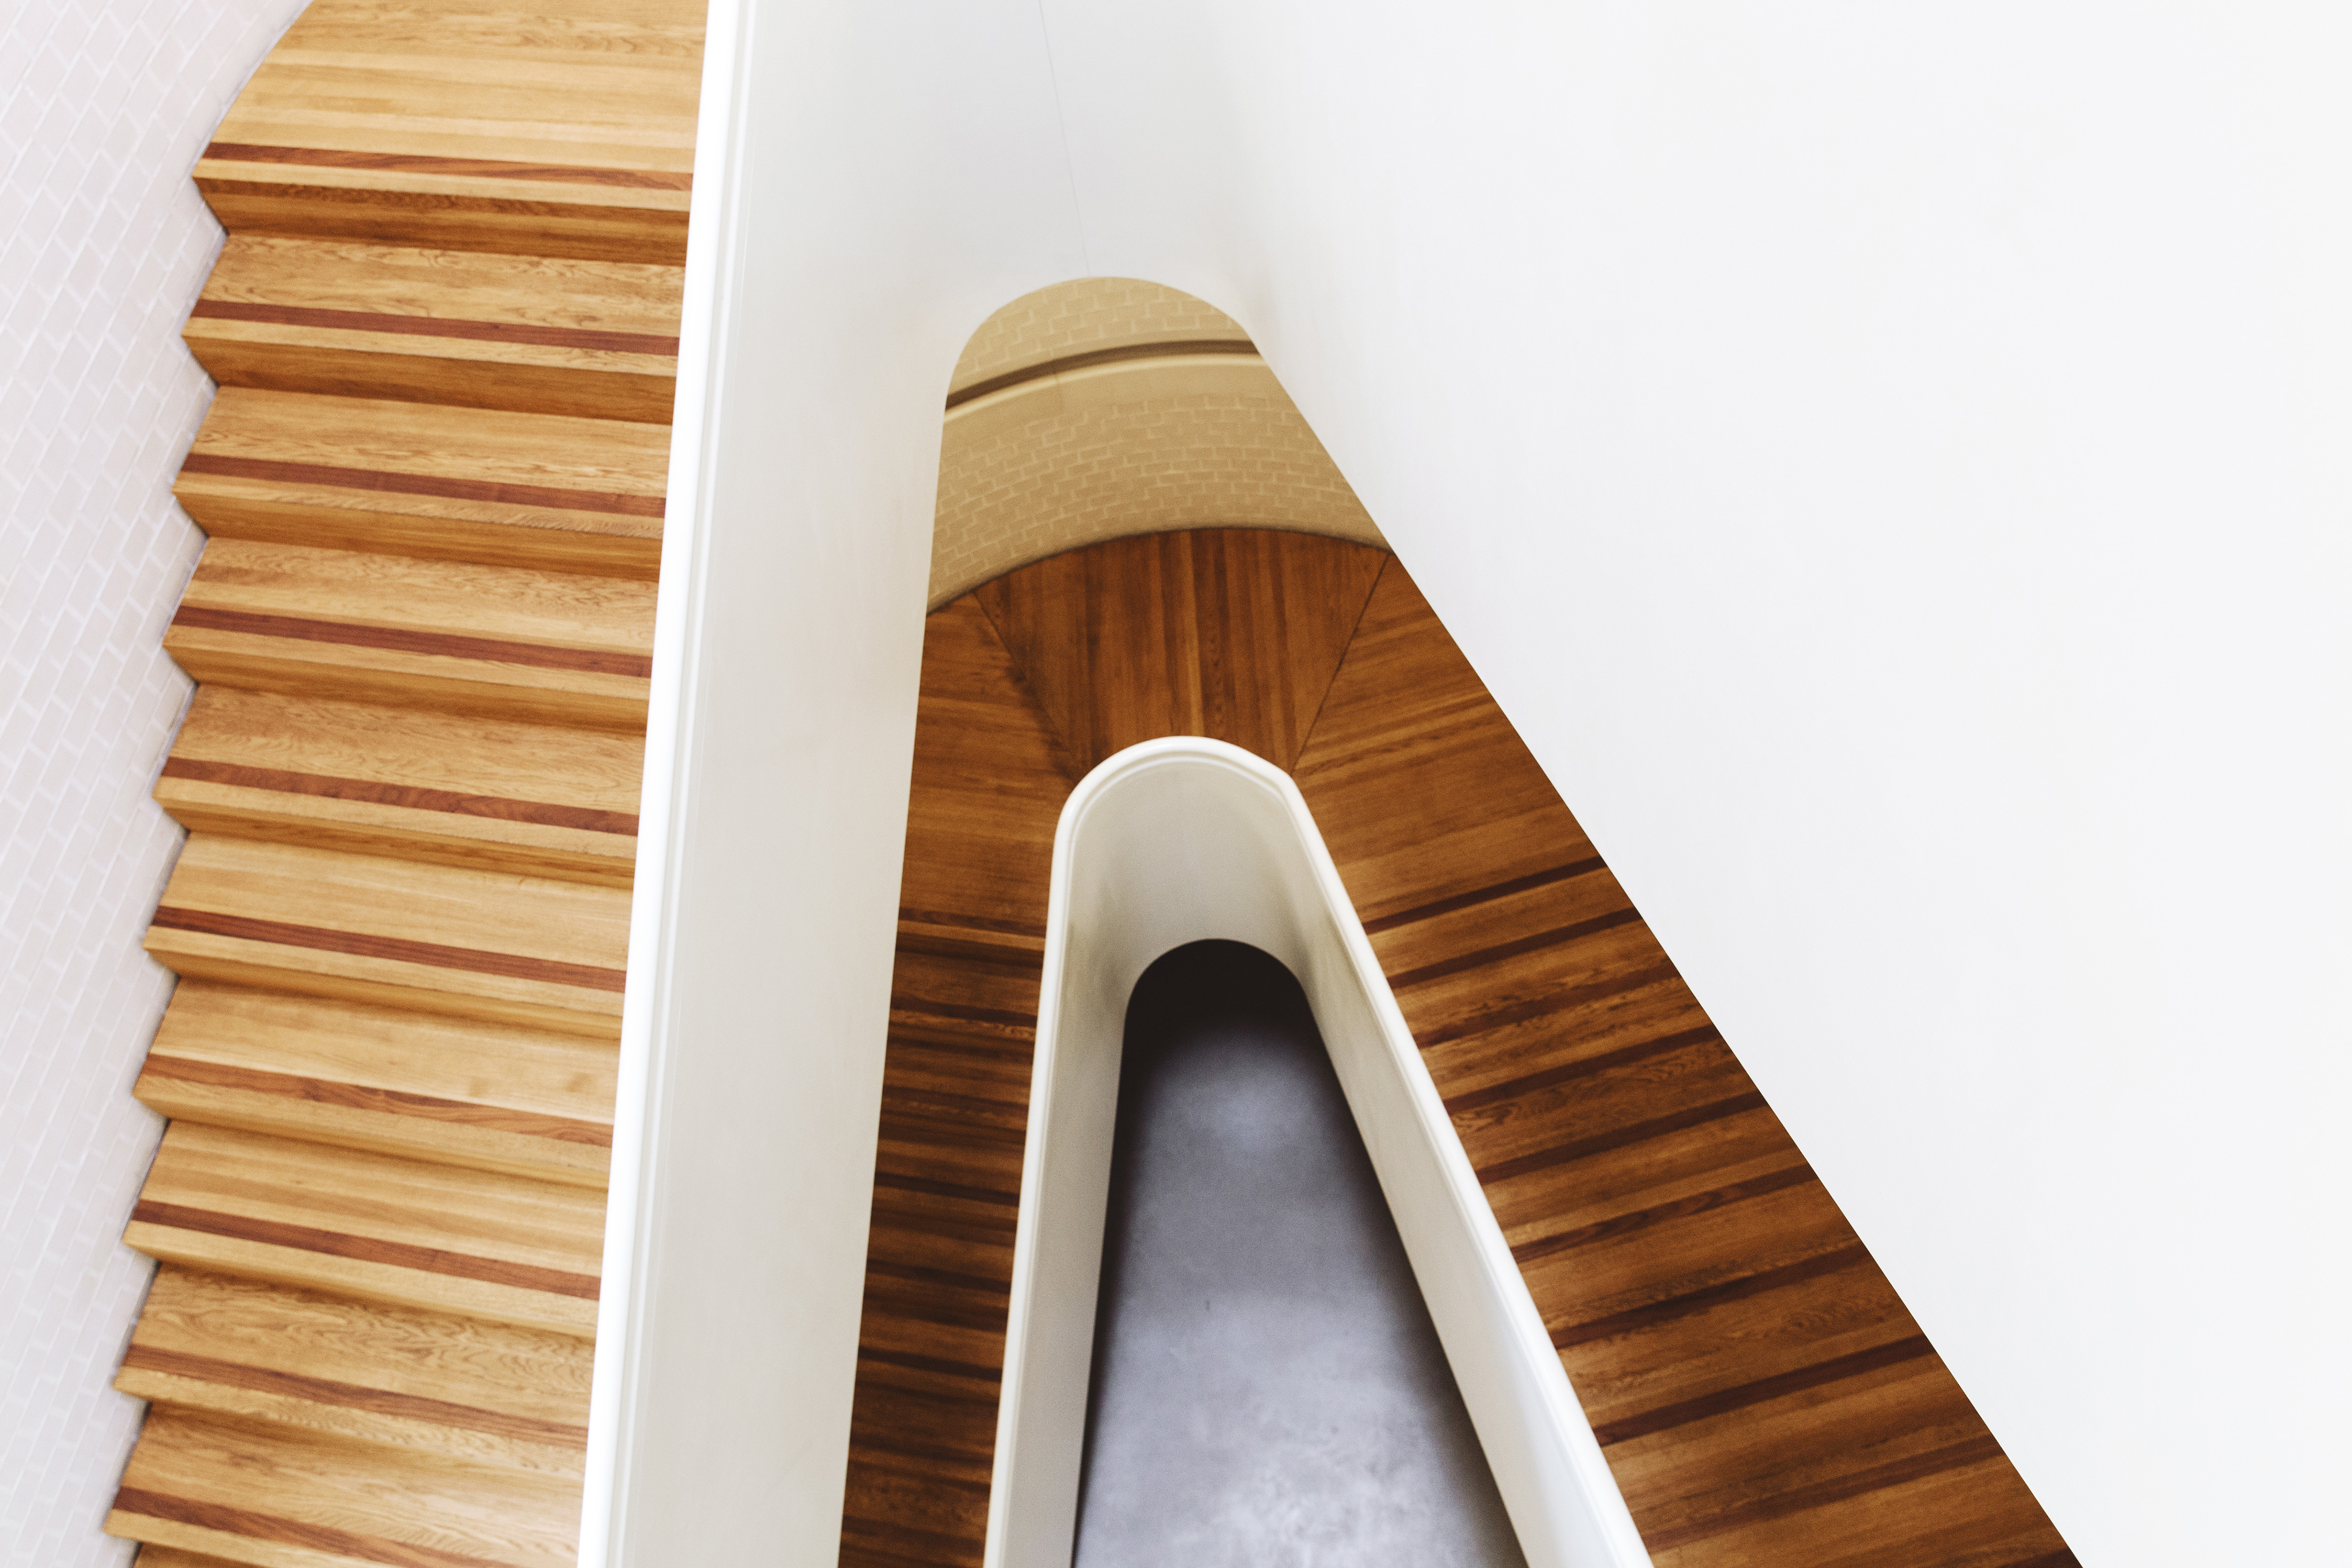
wood, plywood, wood stain, hardwood, architecture, arch, Material property, font, furniture, table, stairs, floor